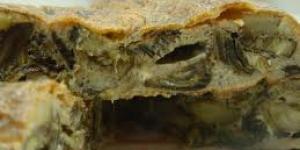
tortilla de alcachofas frescas